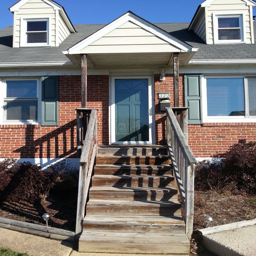
before pic of an existing old wooden front porch .